San Michele, Oleggio

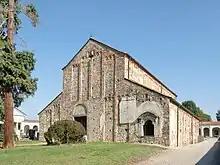
Facade of San Michele

The stone basilica structure was likely erected in the 10th to 11th centuries. Documents sent in 1133 from Pope Innocent II to the Bishop of Novara mention the church. When the parish church in Oleggio was built in the 15th century, this rural church suffered a decline of importance, becoming a cemetery chapel.